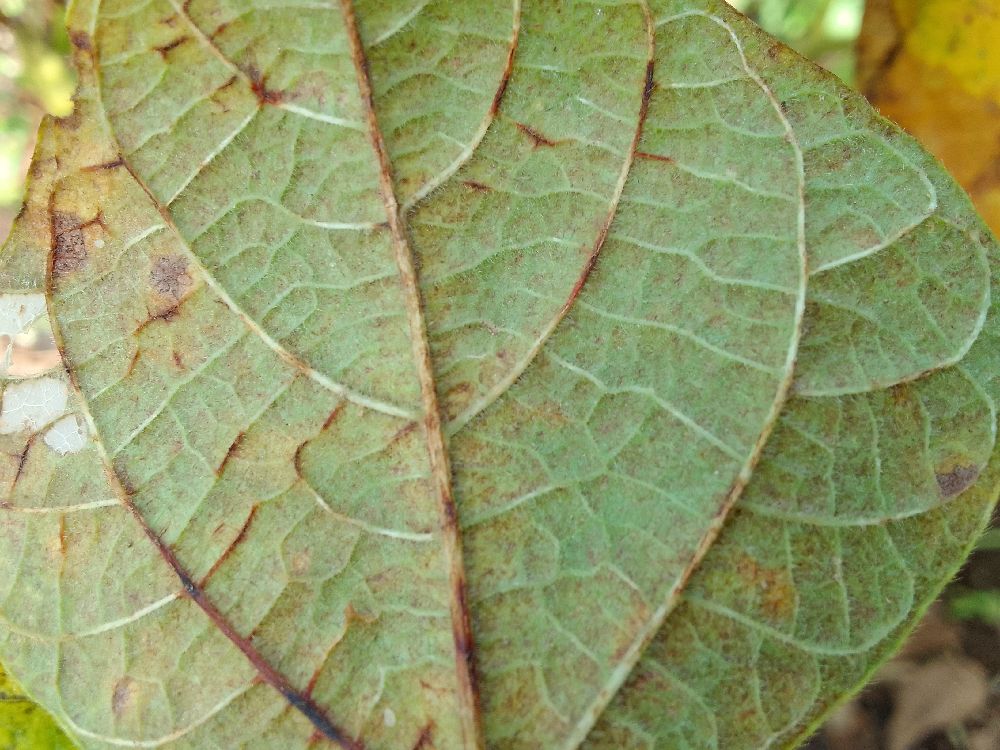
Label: anthracnose